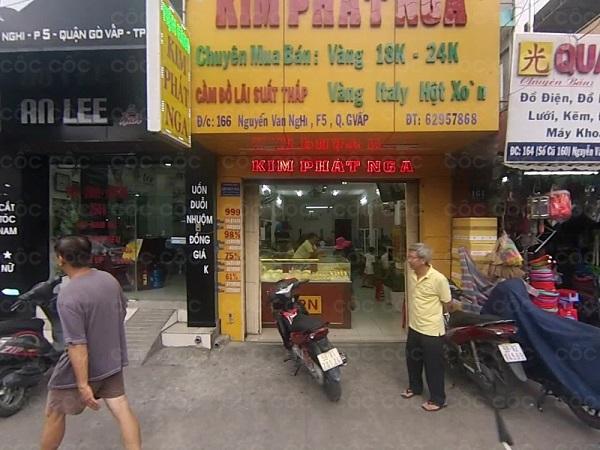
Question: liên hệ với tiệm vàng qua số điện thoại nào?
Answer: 62 957 868